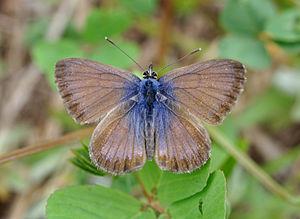
Un azuré canarien (Cyclirius webbianus) mâle, photographié à Puerto de la Cruz, sur l'île de Tenerife, en Espagne.
L’Azuré canarien est une espèce de lépidoptères de la famille des Lycaenidae, endémique des îles Canaries.
Azuré est un nom vernaculaire ambigu en français, pouvant désigner plusieurs espèces différentes de petits papillons à nuances bleutées parmi les Lycaenidae et principalement dans la sous-famille des Polyommatinae. Ils sont parfois appelés aussi « Argus » ou autre.